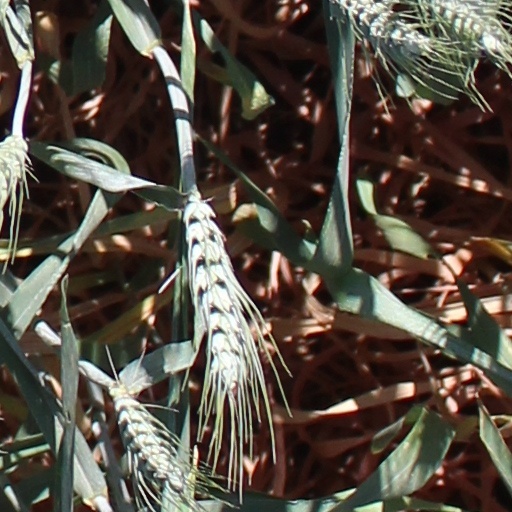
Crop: wheat